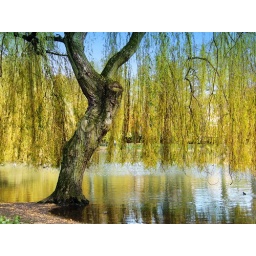
A tree by the river